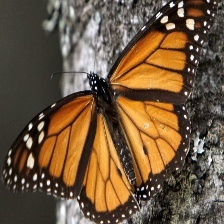
Species: MONARCH
Butterfly family (ImageNet category): monarch